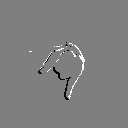
ASL letter: j